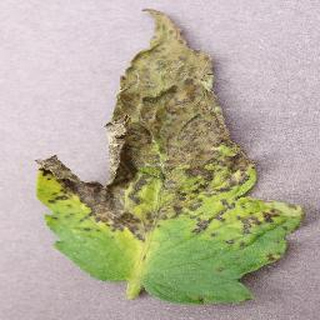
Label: tomato_septoria_leaf_spot